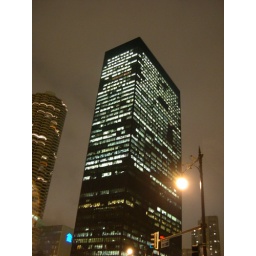
Evil black building downtown, actually designed by Van Der Roh